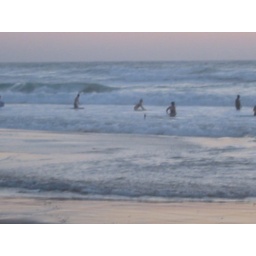
Israel: swimmers in the water as the sun sets on a beach in Haifa, Israel